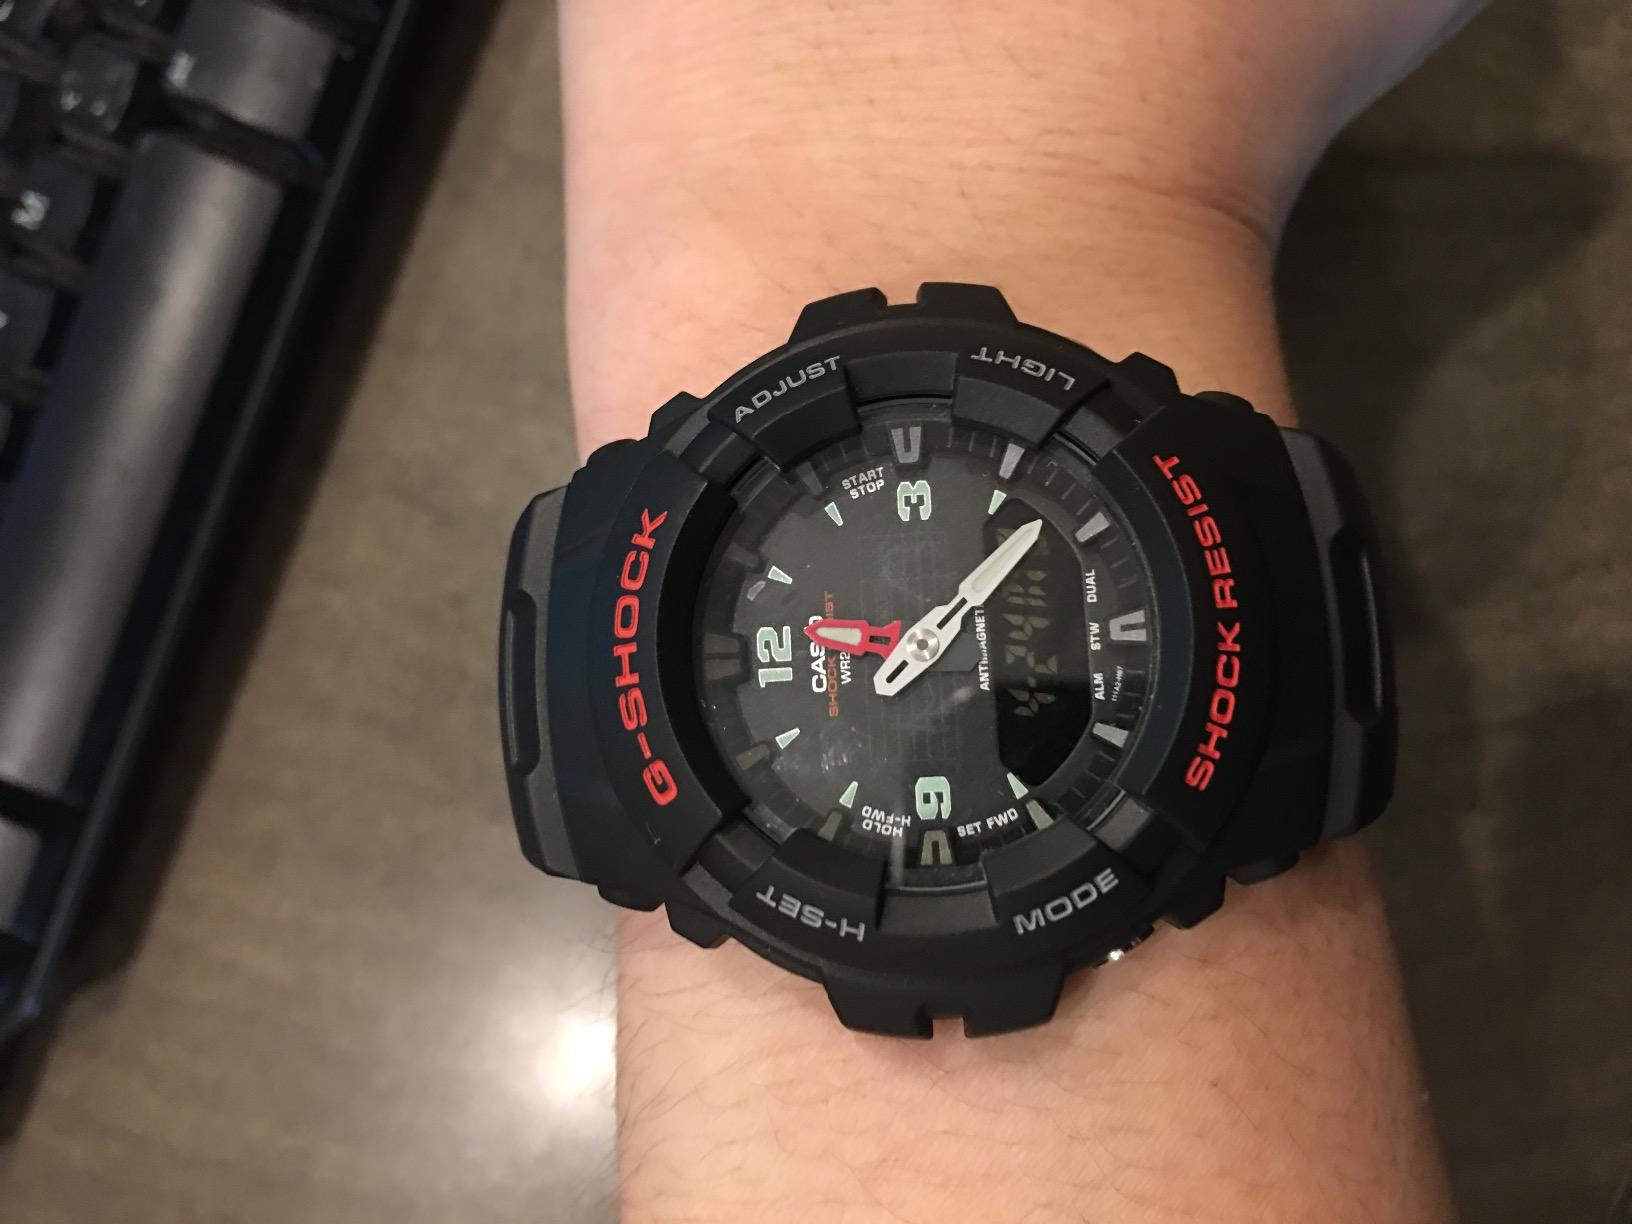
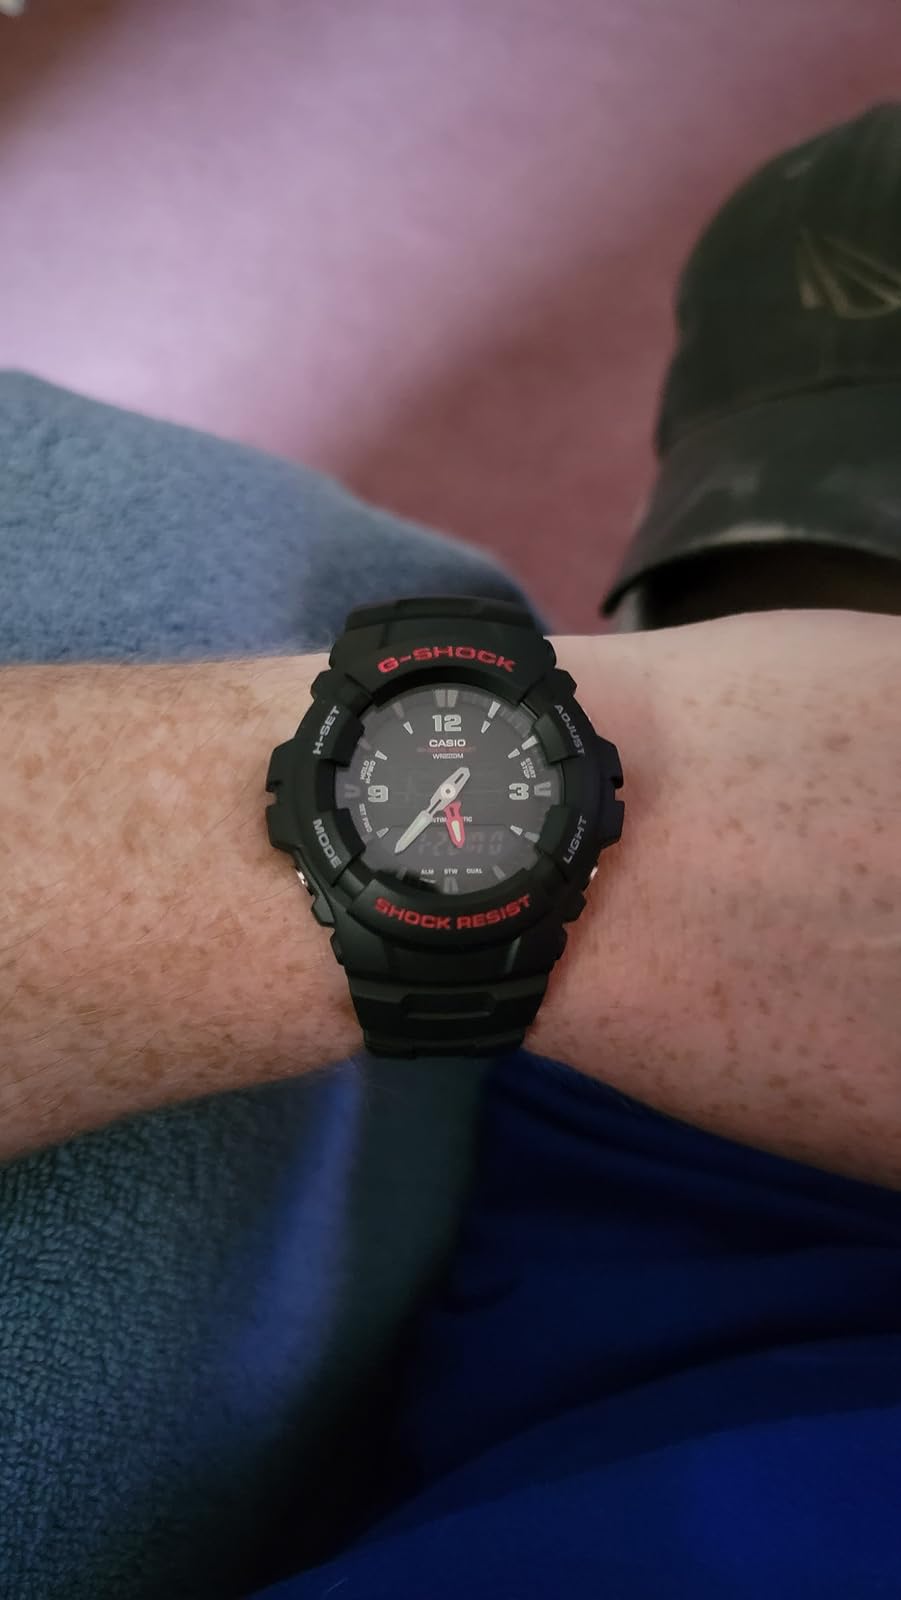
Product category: accessories_watch
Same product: yes